Curtain: Poirot's Last Case

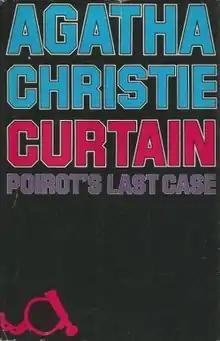
Dust-jacket illustration of the first UK edition

Curtain: Poirot's Last Case is a work of detective fiction by British writer Agatha Christie, first published in the UK by the Collins Crime Club in September 1975 and in the US by Dodd, Mead and Company later in the same year, selling for $7.95.